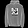
Label: Pullover